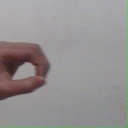
अक्षर: औ